The Wild West (video game)

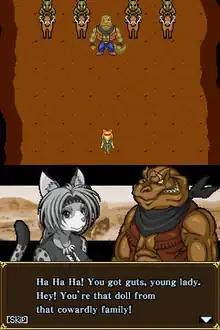
Cutscene featuring Catty (left) and Terano (right), with their sprites depicted on the top screen and character portraits and dialog on the bottom screen.

The game is largely touchscreen-based, and combines top-down 2D shooter sections with third-person 3D stages, interspersed by visual novel-style cutscene segments. The 3D stages do not allow character control, and are most similar to light gun games such as "Time Crisis". At the end of each level is a boss.